Edmund C. Tarbell

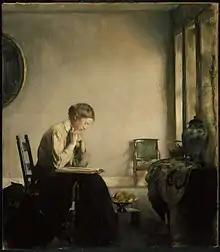
"Girl Reading", 1909

As a youth, Tarbell took evening art lessons from George H. Bartlett at the Massachusetts Normal Art School. Between 1877 and 1880, he apprenticed at the Forbes Lithographic Company in Boston. In 1879, he entered the School of the Museum of Fine Arts, Boston, studying under Otto Grundmann. He matriculated in the same class with Robert Lewis Reid and Frank Weston Benson, two other future members of the Ten American Painters.